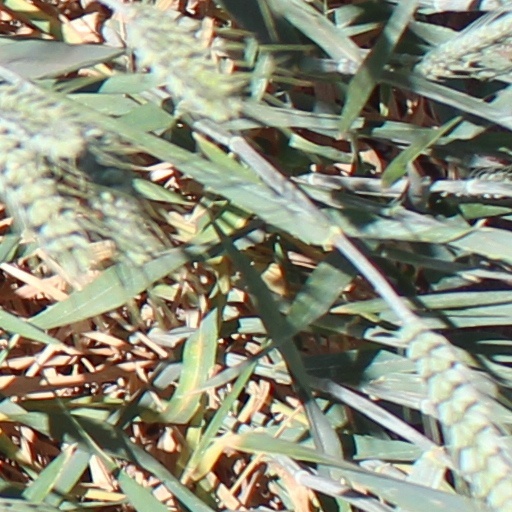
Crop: wheat